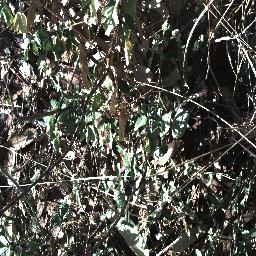
Label: snake_weed